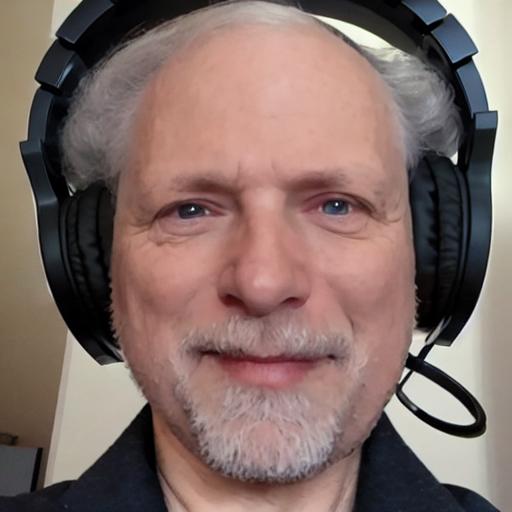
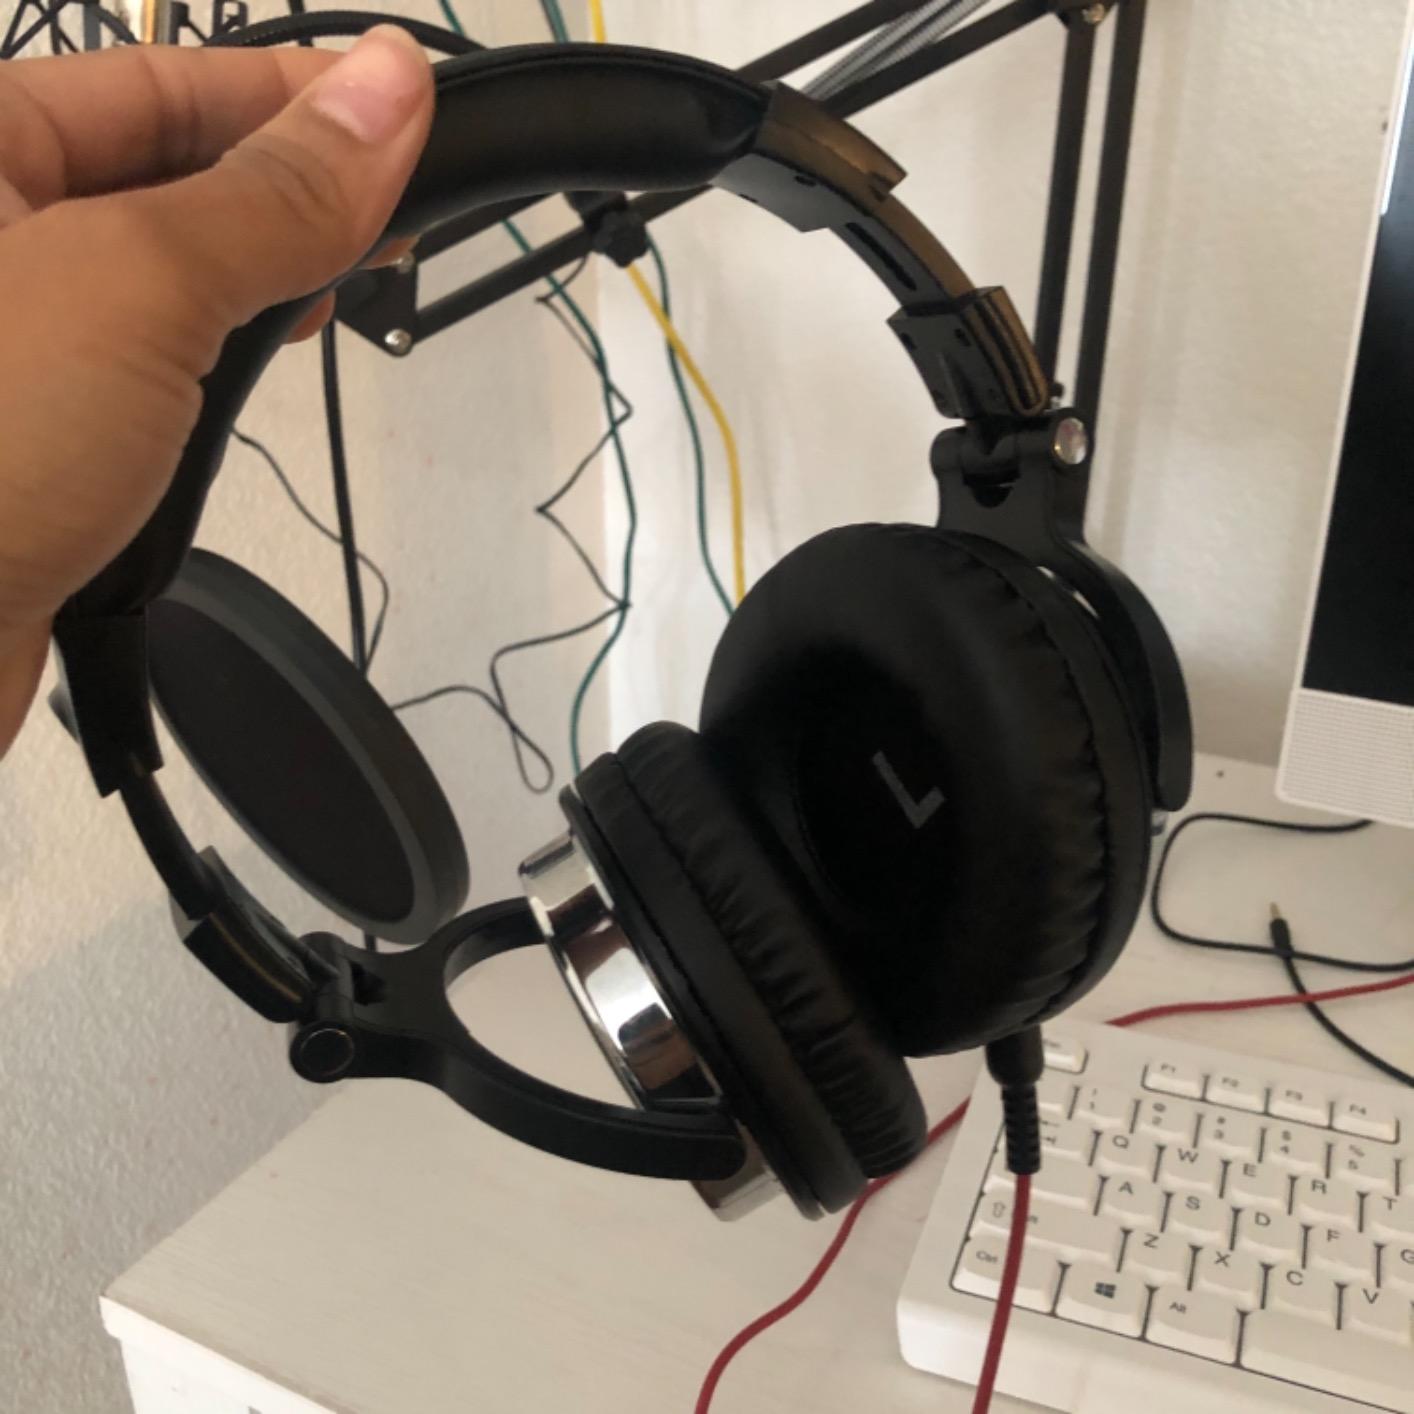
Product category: headphones
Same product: no